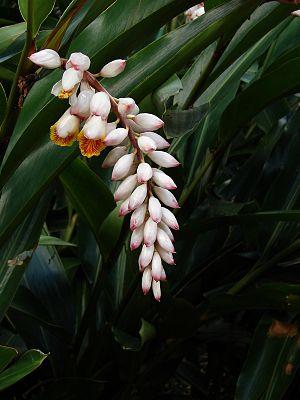
Alpinia zerumbet est une espèce de plante du genre Alpinia et de la famille des Zingiberaceae. On l'appelle également « fleur de mon âme », « larmes de la vierge », « gingembre coquille », « fleur du paradis » ou encore longose. Ces noms peuvent néanmoins désigner d'autres espèces, exemple avec la longose. Dans le créole antillais, on l'appelle atoumo ou guérit-tout, dénominations qui témoignent de l'ample usage de cette plante comme remède traditionnel de toutes sortes d'affections.